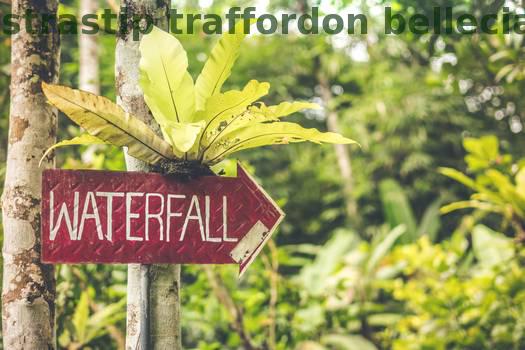
Label: Watermark